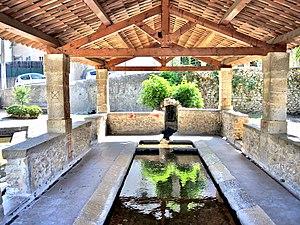
Lavoir de la fontaine vieille. Vinon-sur-Verdon. Var.
Vinon-sur-Verdon est une commune française située dans le département du Var, en région Provence-Alpes-Côte d'Azur.